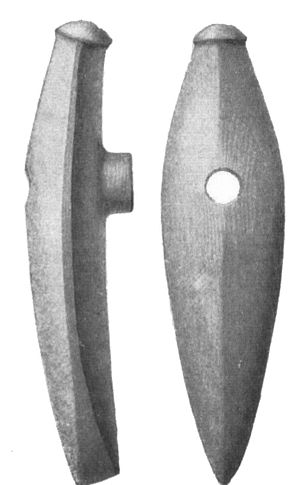
Yngre stenalder / Neolitisk religion
Bådformet stridsøksehoved.
Neolitikum, bondestenalder, neolitisk tid eller yngre stenalder indtrådte med agerdyrkningen og varede i Danmark fra 3900 f.Kr. til 1800 f.Kr.